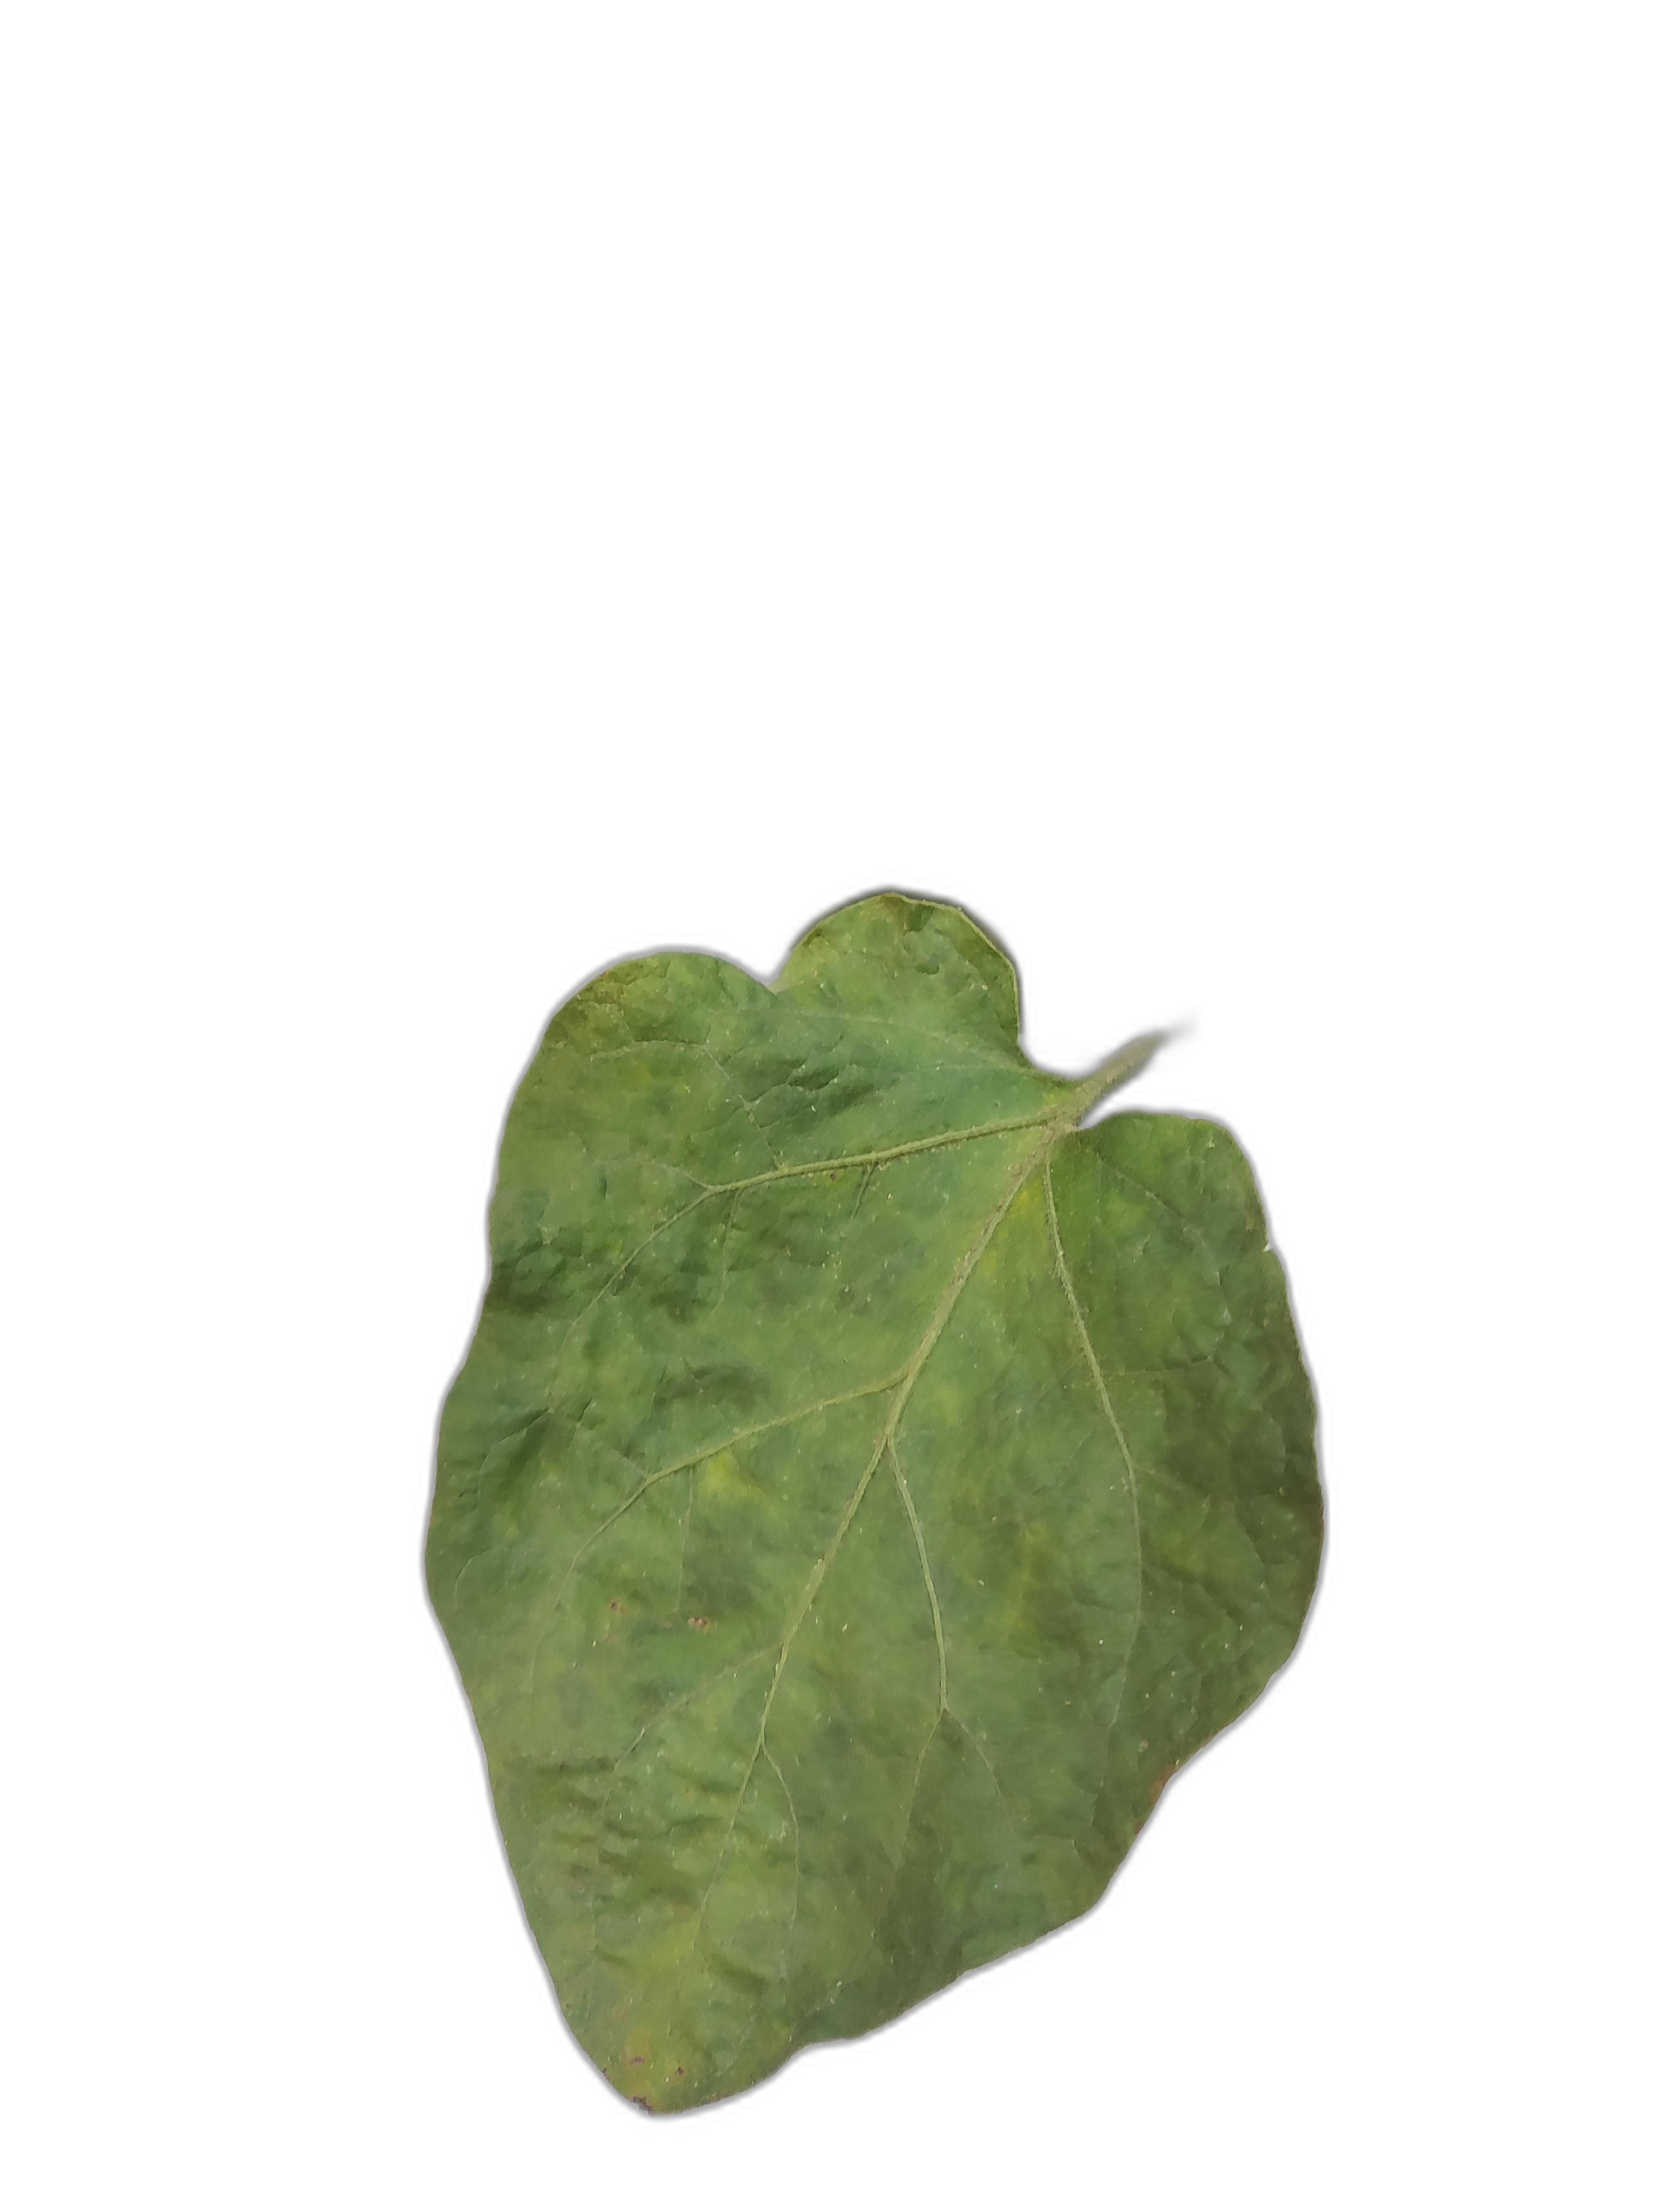
Label: Healthy Leaf